Kostas Manolas

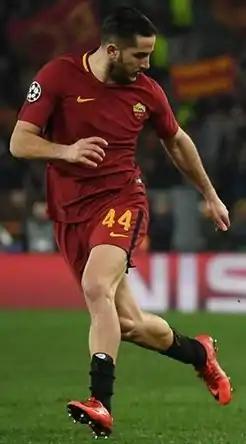
Manolas playing for Roma in 2018.

Despite a possible move to FC Zenit, following teammate Leandro Paredes, during the summer of 2017 Manolas remained at Roma for the 2017–18 season. On 27 September 2017, he opened the scoring in a 2–1 away win against Qarabağ FK in the UEFA Champions League Group stage.